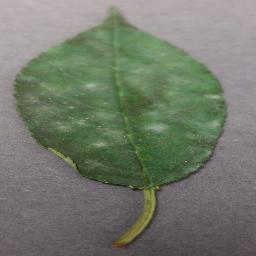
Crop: cherry
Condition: (including_sour)_powdery_mildew